History of Minnesota

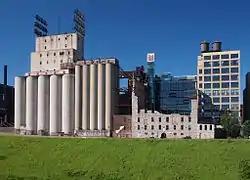
The Washburn "A" Mill Complex, which now contains a milling museum on the Mississippi River

During the Civil War, the state faced another crisis as the Dakota War of 1862 broke out. As white settlement pressed in, the Dakota were destitute, even starving because of the loss of habitat of huntable game. Dakota had signed the Treaty of Traverse des Sioux and Treaty of Mendota in 1851. They were given a strip of land of north and south of the Minnesota River, but were later forced to sell the northern half. In 1862, crop failures left the Dakota with food shortages, and government money was delayed.